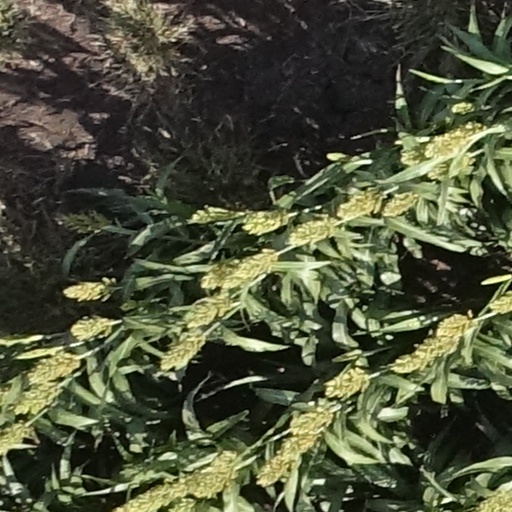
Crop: sorghum